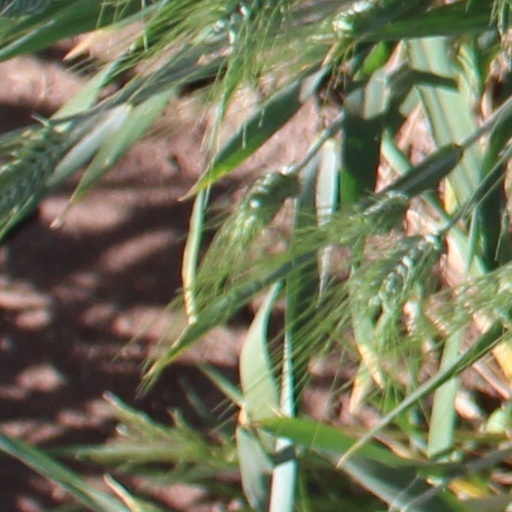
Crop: wheat